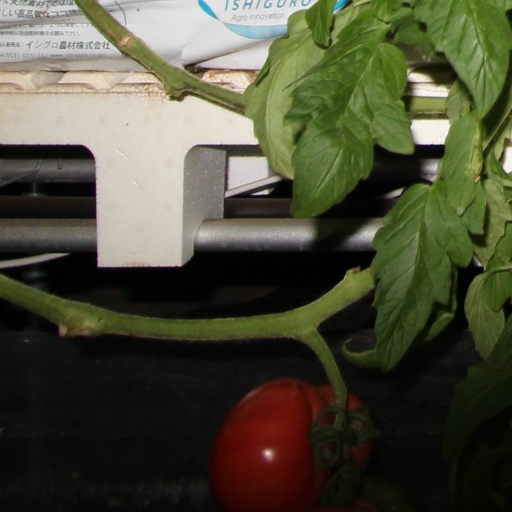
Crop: tomato